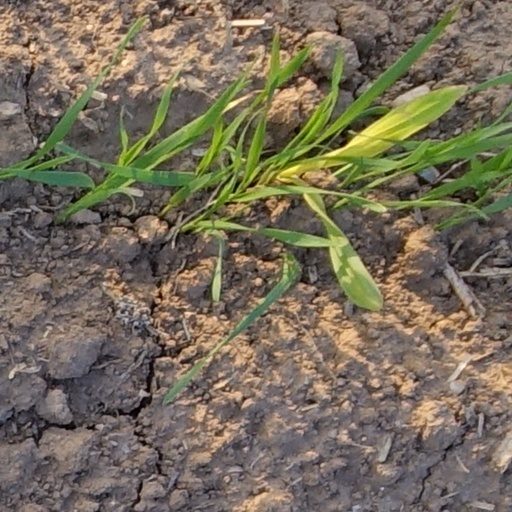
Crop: wheat